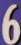
Number: 6